Debar

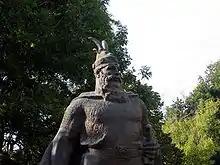
Statue of Skanderbeg in Debar

Following the capture of the town of Debar by Serbia, many of its Albanian inhabitants fled to Turkey, the rest went to Tirana. Of those that ended up in Istanbul, some of their number migrated to Albania, mainly to Tirana where the Dibran community formed an important segment of the capital city's population from 1920 onward and for some years thereafter.